Antonio Sciortino

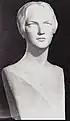
Testa di donna (1904)

Antonio Sciortino (Ħaż-Żebbuġ; 25 January 1879 – 10 August 1947) was a Maltese artist, considered Malta's foremost sculptor of the twentieth century. His career unfolded almost entirely in Rome, where he resided from 1900 till 1936.